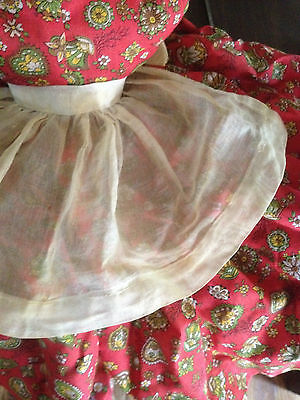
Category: toaster